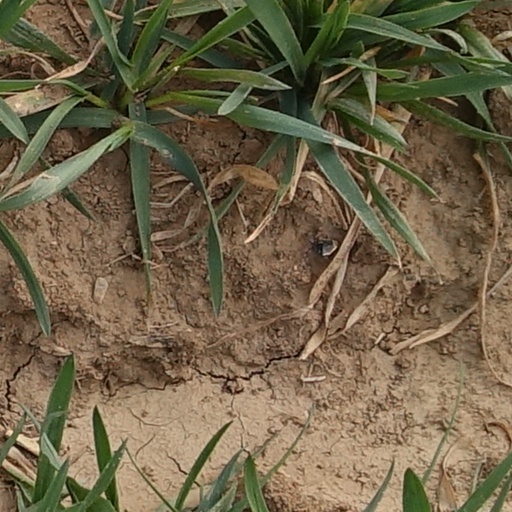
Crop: wheat